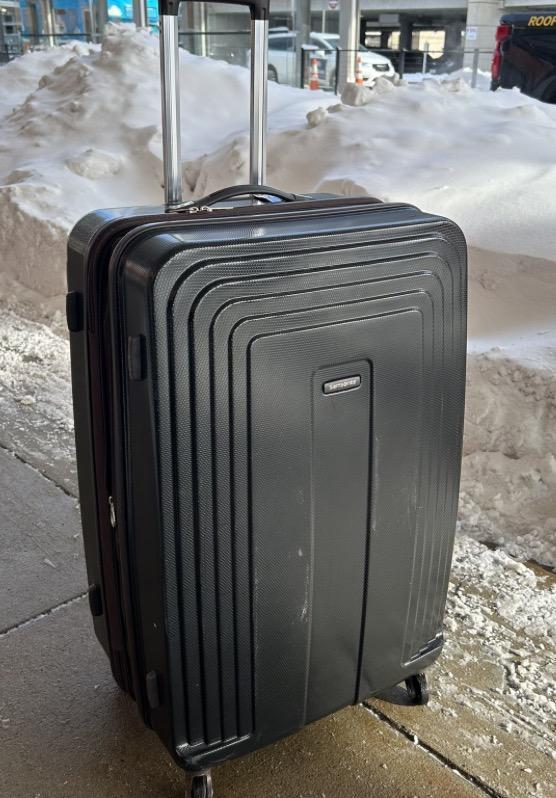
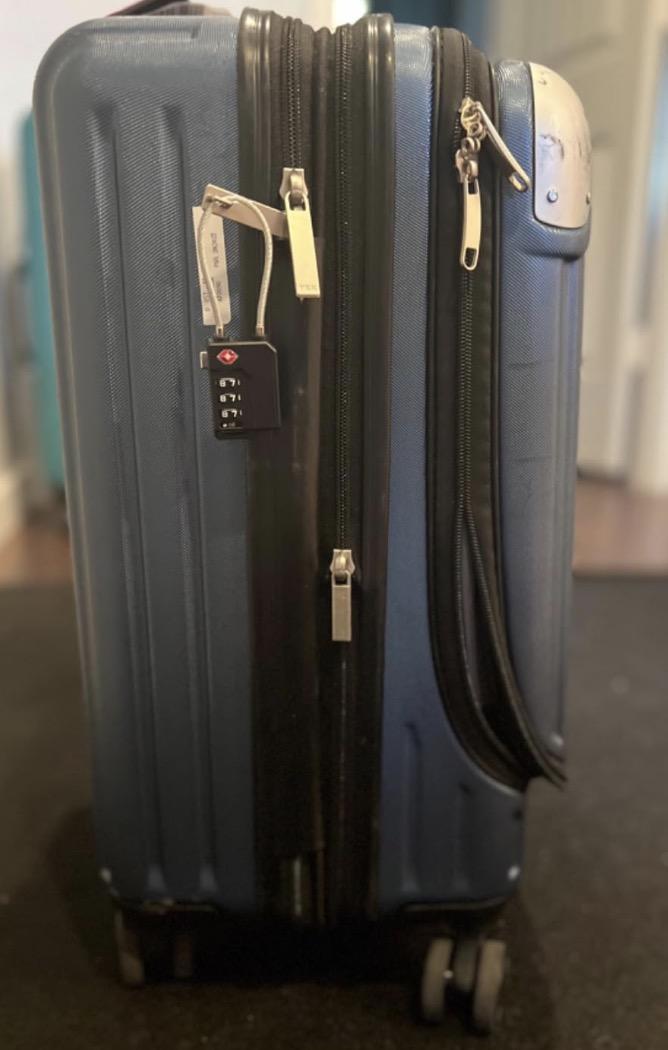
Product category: items_tea
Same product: no